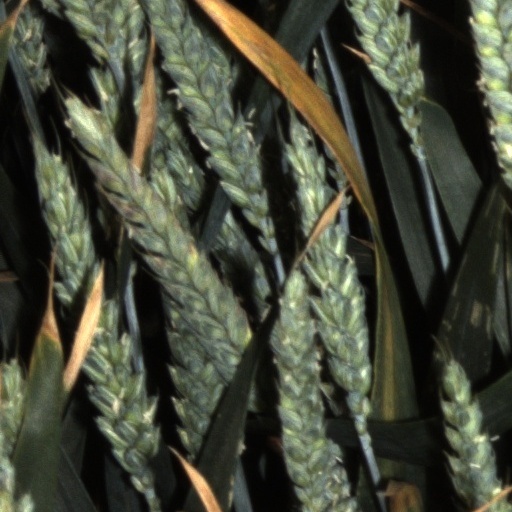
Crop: wheat